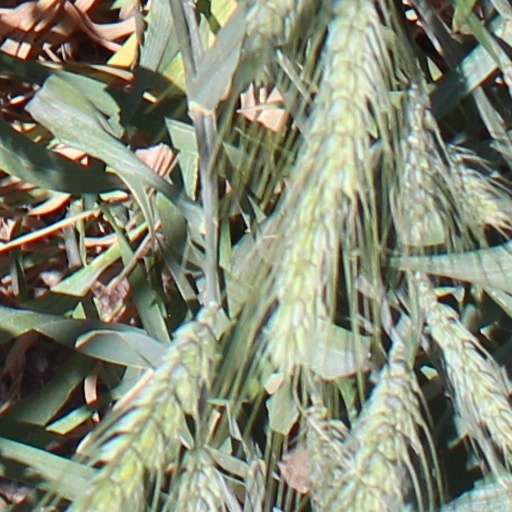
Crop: wheat